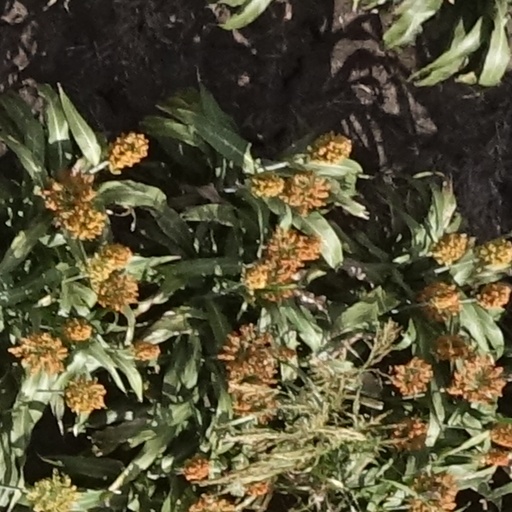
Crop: sorghum